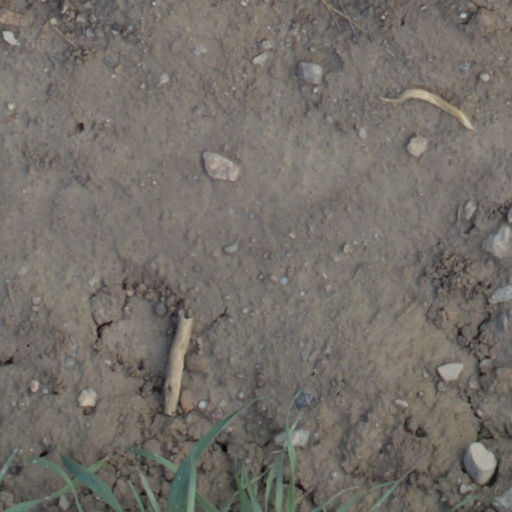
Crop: wheat